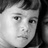
Emotion: neutral